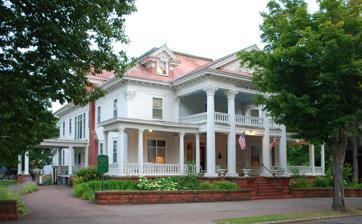
Building: Thomas H. Hoatson House
Country: United States of America
Year built: 1906
Historic house in Michigan, United States United States historic place Thomas H. Hoatson House U.S. National Register of Historic Places U.S. Historic district Contributing property Thomas H Hoatson House in 2009 Show map of Michigan Show map of the United States Location 320 Tamarack Street, Laurium, Michigan Coordinates 47°14′07″N 88°26′28″W / 47.2354°N 88.4412°W / 47.2354; -88.4412 Built 1906 Architect Charles Maass Architectural style Classical Revival Part of Laurium Historic District ( ID04001578 ) NRHP reference No. 94001426 Significant dates Added to NRHP December 09, 1994 Designated CP January 31, 2005 The Thomas H. Hoatson House (now known as the Laurium Manor Inn ) is a house located at 320 Tamarack Street in Laurium, Michigan . It was listed on the National Register of Historic Places in 1994. At 13,000 square feet (1,200 m 2 ), it is the largest mansion in the western Upper Peninsula of Michigan. Thomas H. Hoatson Thomas Hoatson Jr. c. 1911 The house was designed by Charles W. Maass and brother, Frederick A. Maass and built in 1908 for Thomas Hoatson Jr. Hoatson's father, Thomas Sr., emigrated from his native Scotland to Canada in 1852. Thomas Sr. arrived in Bruce Mines, Ontario , where, on October 20, 1861, Thomas Jr. was born. In 1865, the family moved to the United States, first to Houghton, Michigan where Thomas Sr. worked at the Quincy Mine , then to Greenland, Michigan and the Ridge Mine. In 1870, the family moved a final time to Calumet, Michigan , where Thomas Sr. began work as superintendent of the Calumet and Hecla Mining Company , a position he held until his death in 1897. Thomas Hoatson Jr. attended school in Calumet until he was seventeen, after which he followed in his father's footsteps and went to work for the Calumet and Hecla Mining Company. In March, 1901, Hoatson was involved in organizing the Bisbee Mine in Bisbee, Arizona , along with his elder brother James and other investors. Thomas Hoatson was elected second vice-president of the company. The mine later changed its name to the Calumet and Arizona Mining Company , and proved wildly successful, netting the investors, including Hoatson, substantial wealth. Despite the Arizona location of the Bisbee mine, Hoatson chose to make his home in the Keweenaw Peninsula . He also served as vice-president of several other mines, as well as president of the Calumet State Bank and a director of the First National Bank of Calumet. On November 24, 1886, Hoatson married Cornelia Chenowyth of Rockland . The couple had six children: Gussie, Calvin Dean, Chester, James Ramsey, Gertrude, and Grace Lorimer. Thomas Hoatson Jr. died on February 1, 1929. History Thomas Hoatson Jr. built his house as a surprise for his wife and children. He hired architect Charles Maass to design the house; the final construction cost was $50,000. The house, completed in 1907, is notable for the technological advancements included in the design. After Hoatson's death, the house passed through the hands of a series of owners, some of whom stripped the original stained glass and lighting fixtures before 1984. It served as Thomas Funeral Home from 1949 to 1979, owned by the undertaker Maynard R. Hurlburt, but this business was tragically terminated when Maynard killed his wife Jane and grandson Tommy before killing himself. Around 1984, it was purchased by Gerard and Marcella Brohman, who purchased as a private residence.  Marcella lovingly decorated the mansion with many antique furnishings.  In 1989, current owners Dave and Julie Sprenger purchased the Hoatson House and turned it into a bed-and-breakfast under the name "Laurium Manor Inn." The house is open to the public for accommodation and for tours, and is a Heritage Site associated with the Keweenaw National Historical Park . Description Drawing of the Hoatson House from the Houghton Daily Mining Gazette , December 23, 1906 The Hoatson House is a 2 + 1 ⁄ 2 -story wood-frame structure of Neoclassical design. The house is rectangular with a red sandstone foundation and clapboard exterior. The front facade is symmetric, with a central portico with Corinthian columns sheltering the main entrance and a one-story porch to each side. A hipped roof with gabled dormers sits atop the house. The interior has 45 rooms covering 13,000 square feet, and boasts exceptionally fine detailing. The first floor contains a library measuring 23 feet (7.0 m) by 23 feet (7.0 m), a dining room measuring 17 feet (5.2 m) by 23 feet (7.0 m), and a reception hall measuring 12 feet (3.7 m) by 40 feet (12 m) with triple staircase. Also on the first floor are a den with an iridescent tile fireplace surround and painted murals, a kitchen, and pantry space. The second floor had six bedrooms and three bathrooms. The third floor had three more bedrooms, a bathroom, a cedar room, and a billiard room measuring 50 feet (15 m) by 50 feet. References